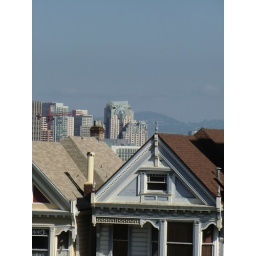
Our hotel is the pink and green building in the background...